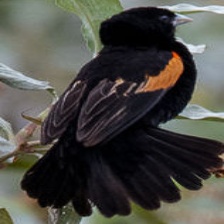
Species: FAN TAILED WIDOW
Scientific name: EUPLECTES AXILLARIS